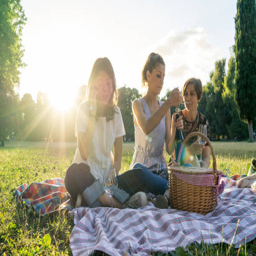
mother and daughters drinking wine in a park during a picnic